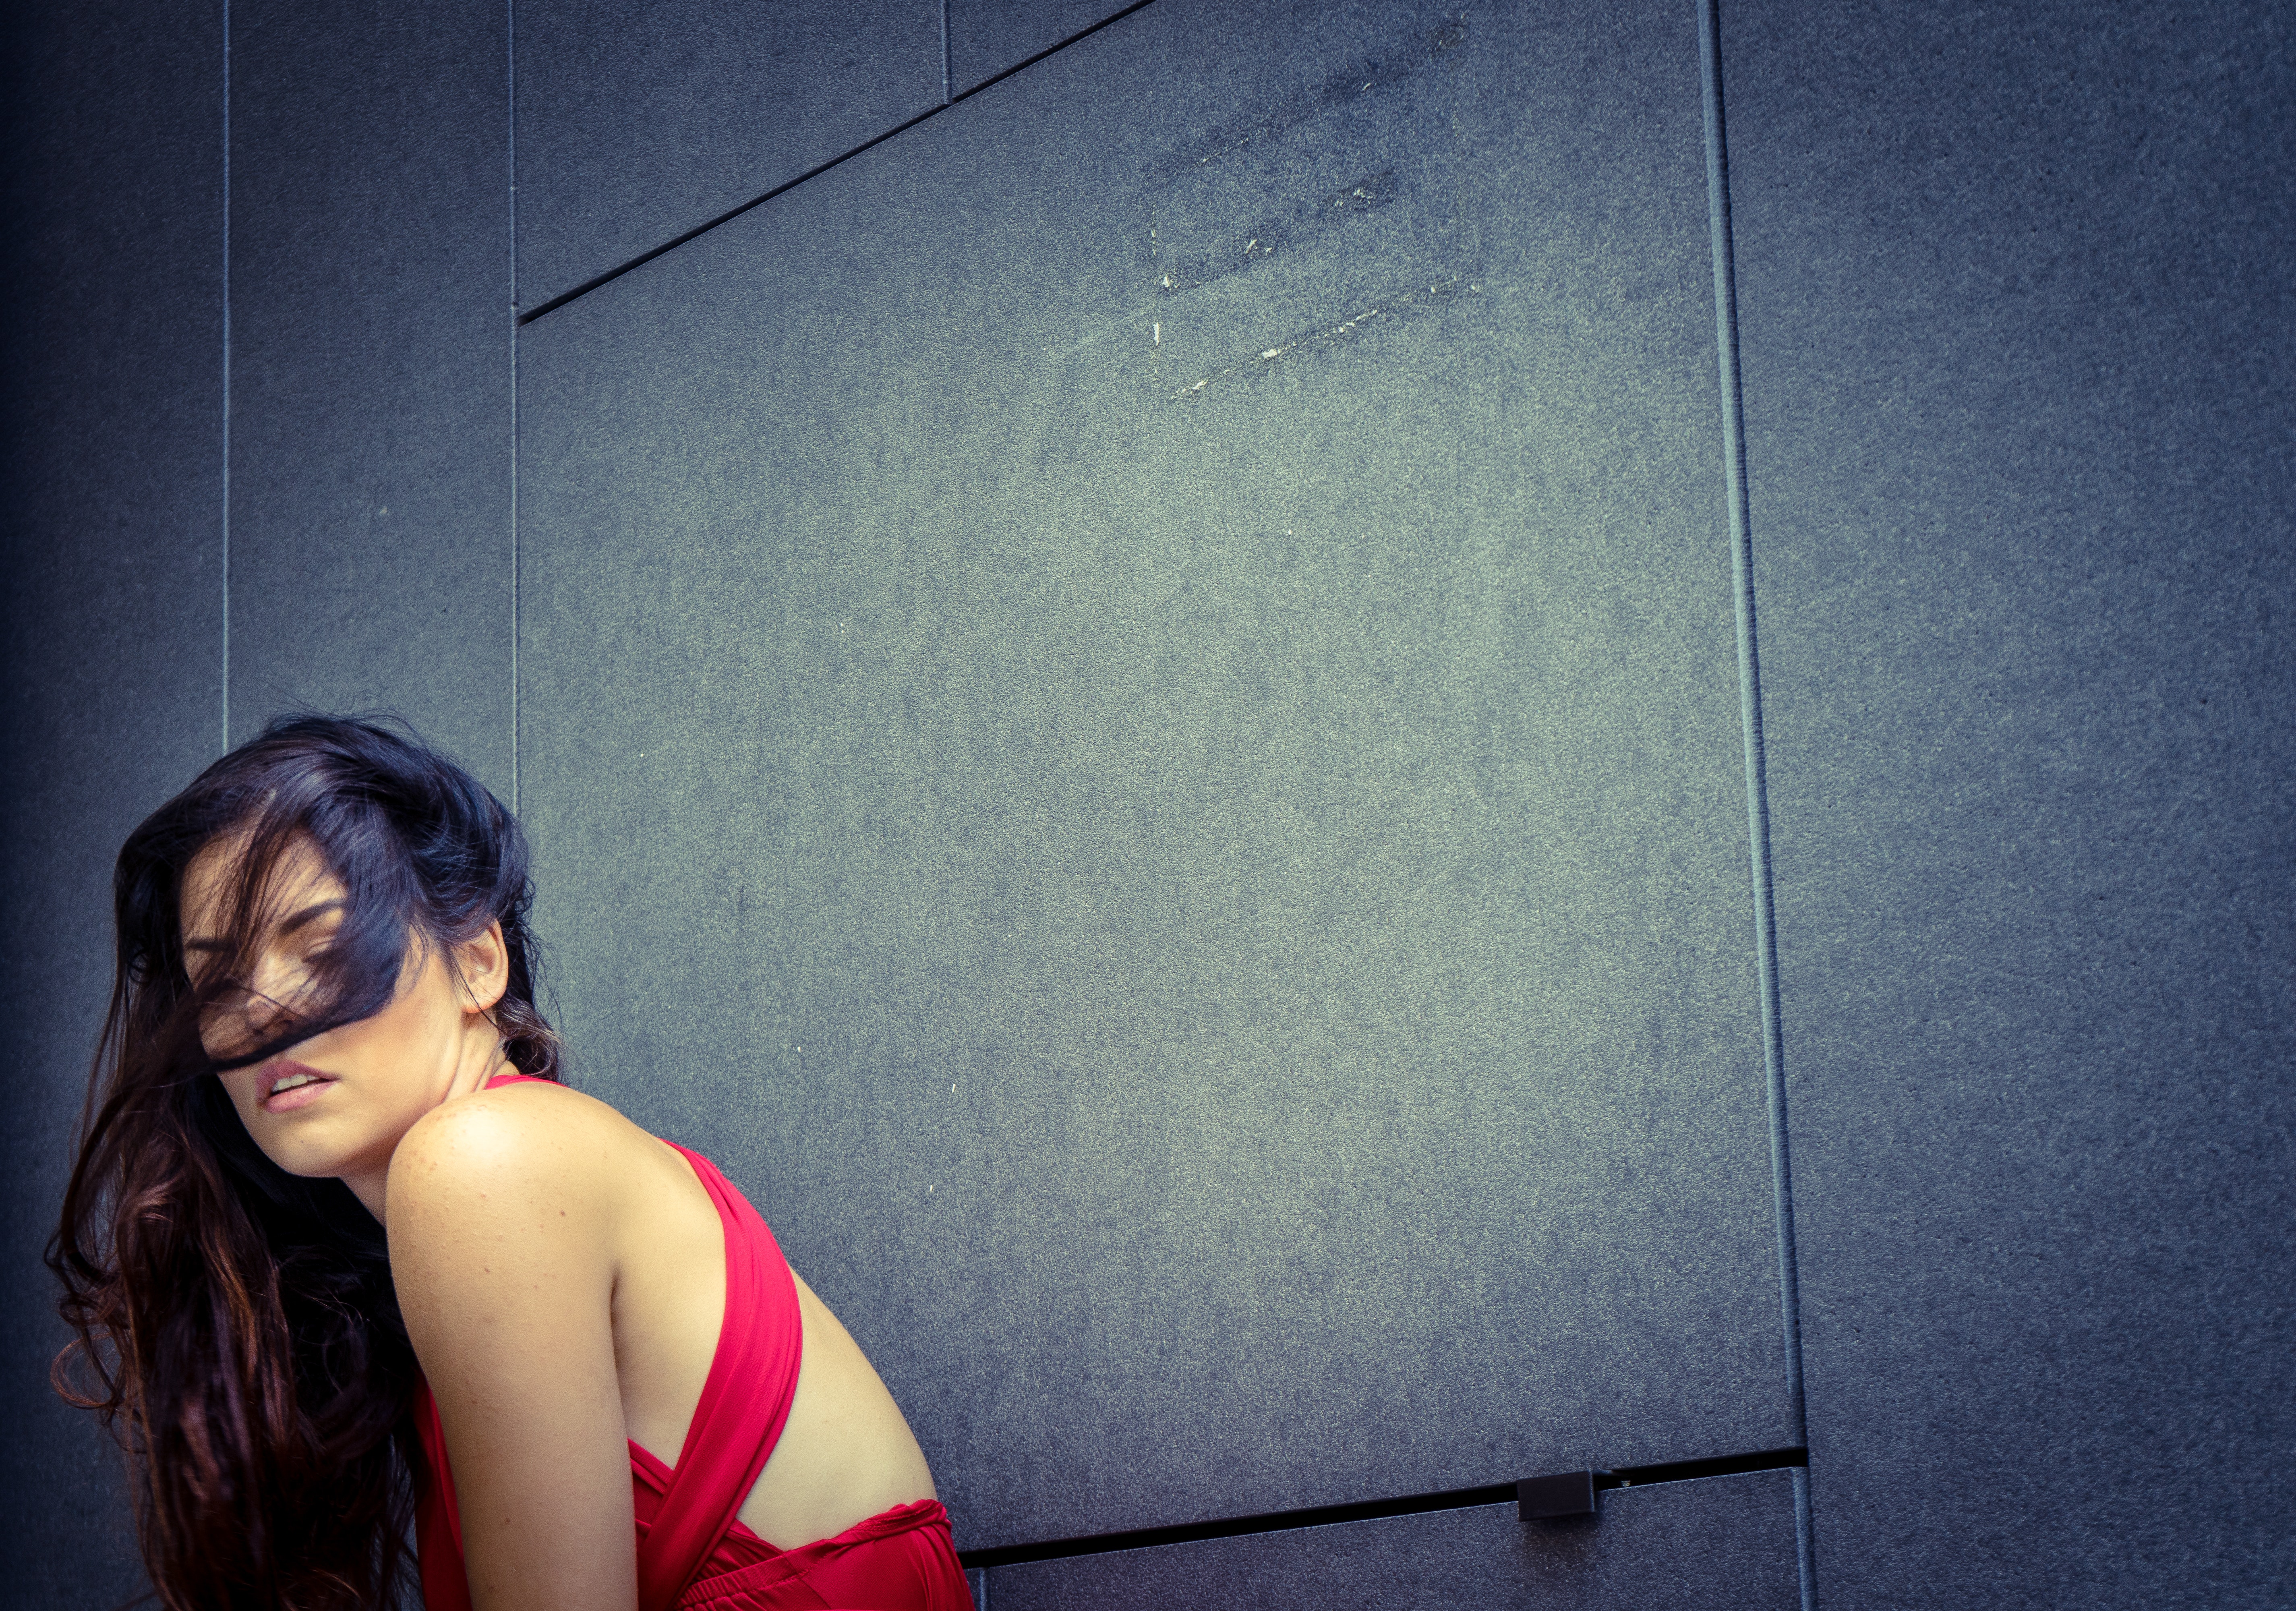
blue, photograph, red, woman, pink, girl, beauty, lady, light, purple, snapshot, photography, black hair, standing, fun, glasses, sky, vision care, smile, flash photography, photo shoot, model, darkness, portrait